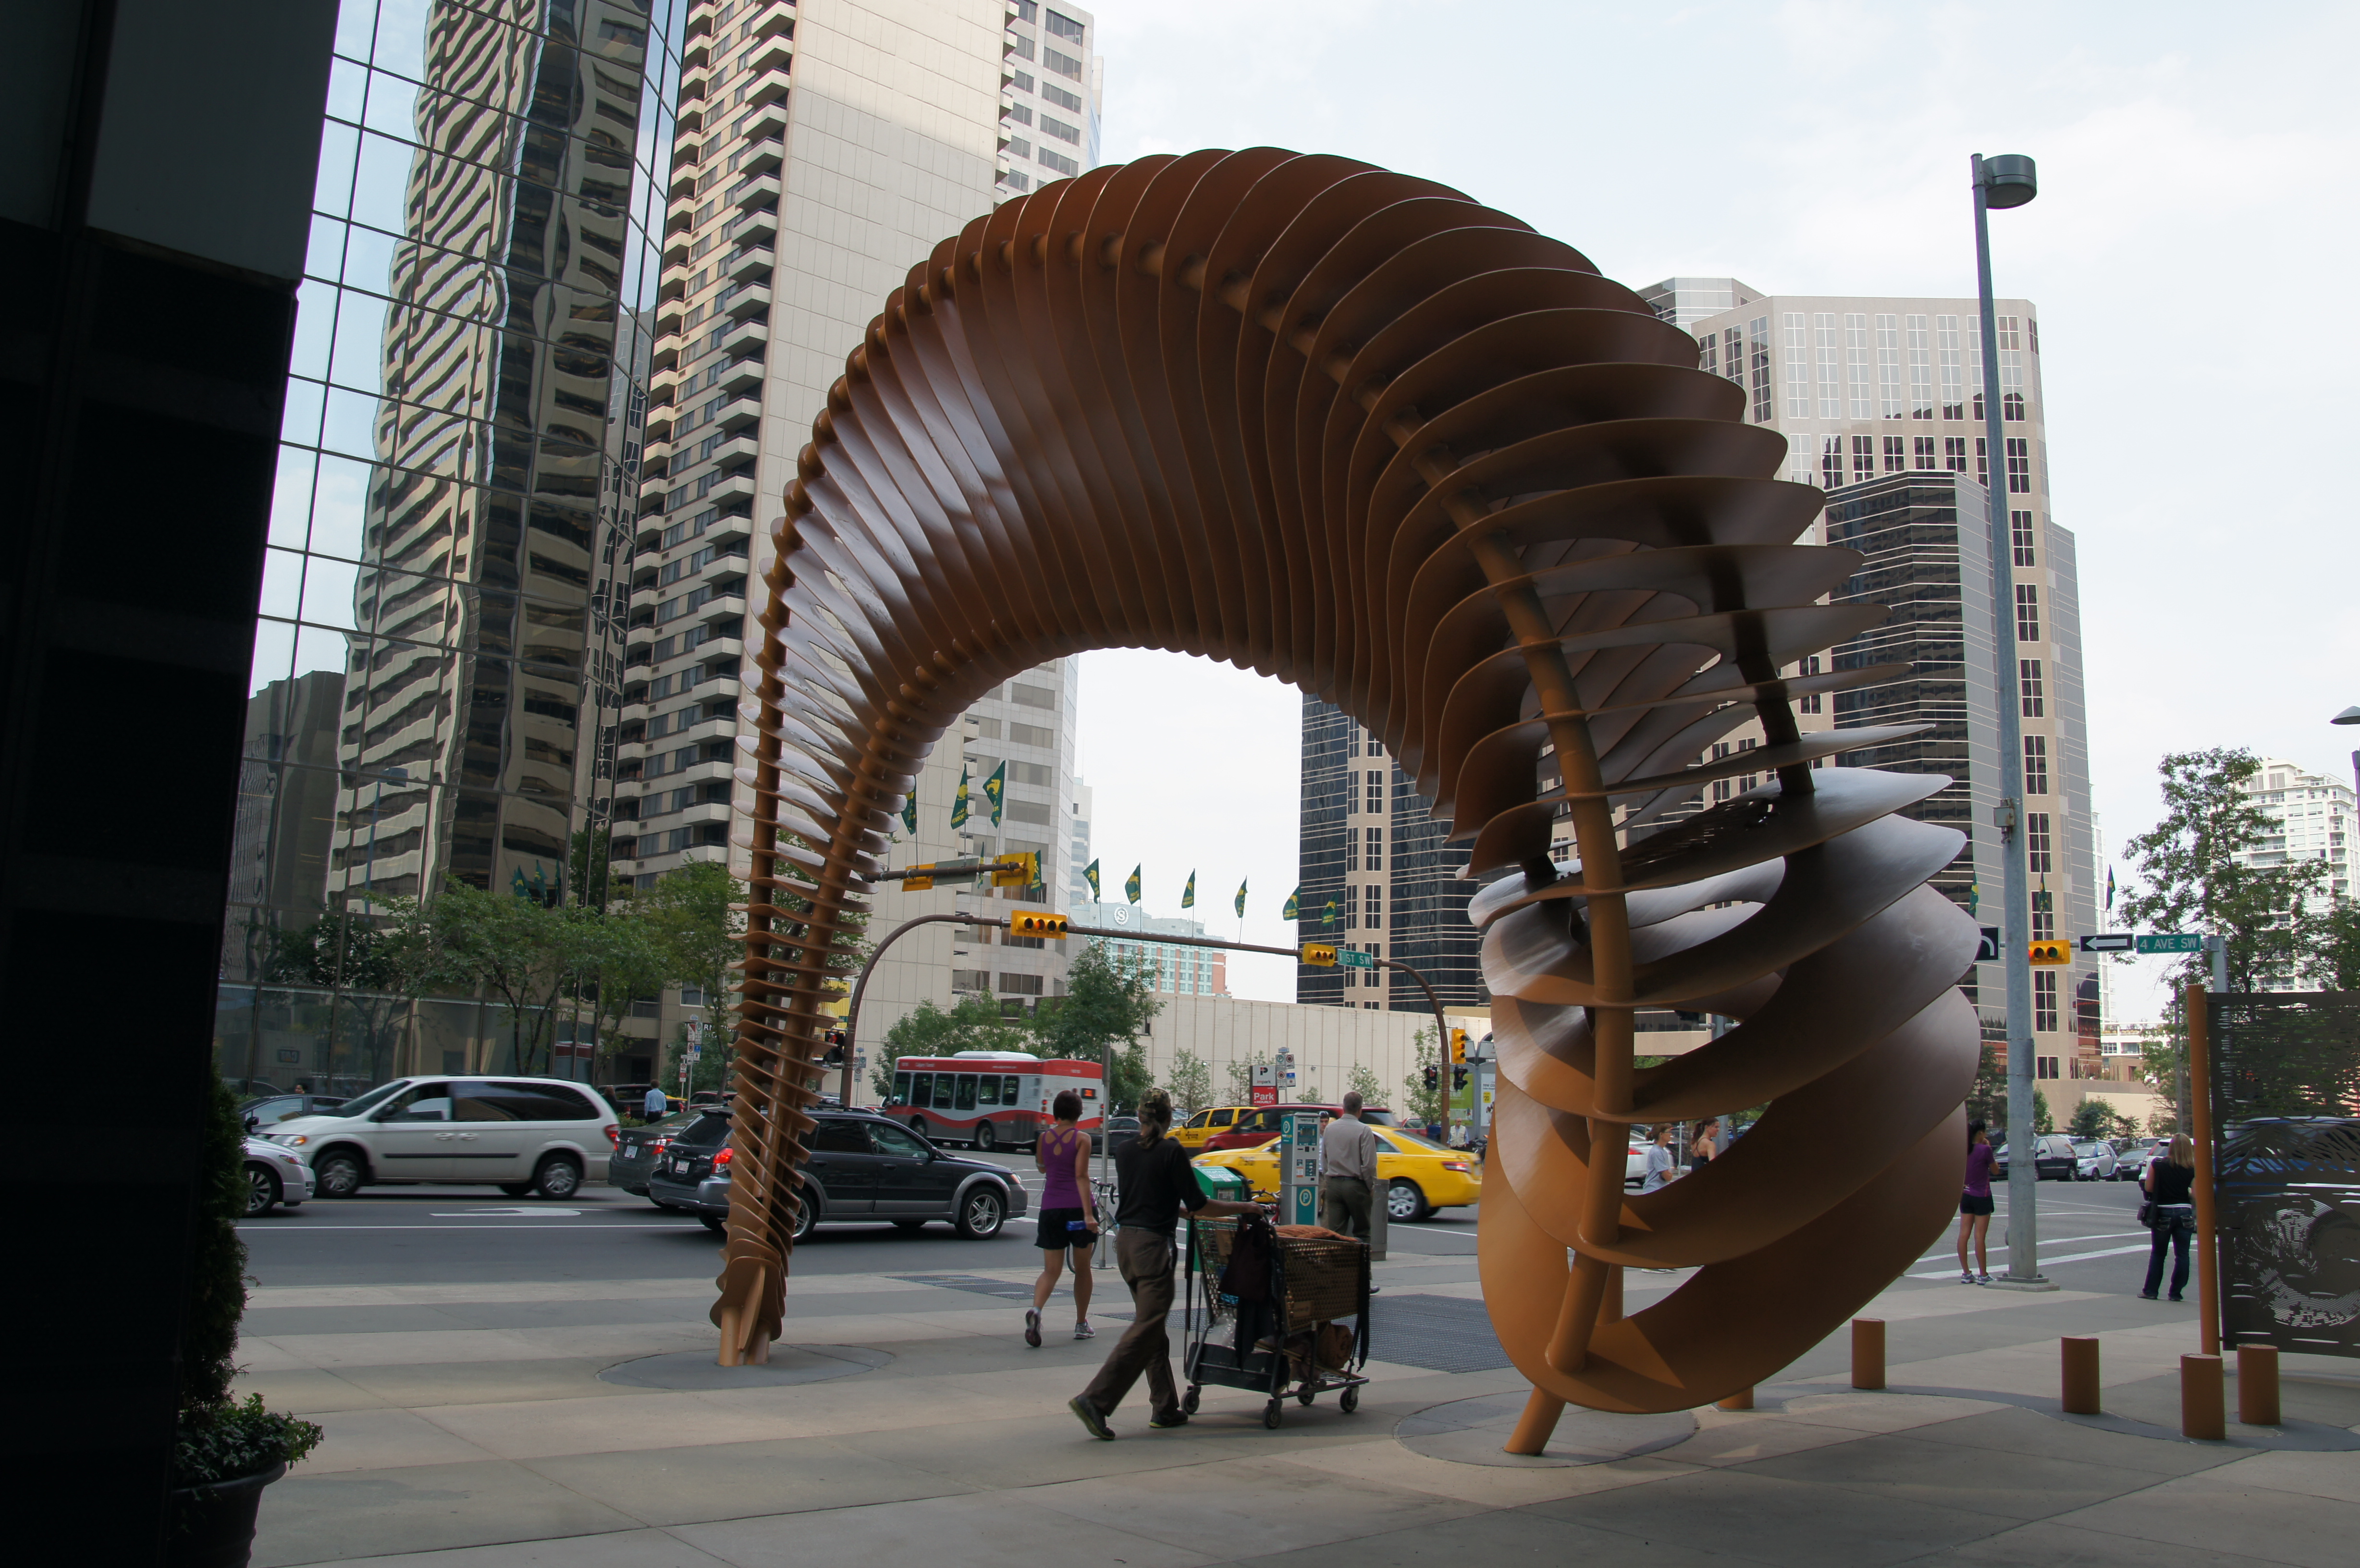
architecture, city, skyscraper, highrise, downtown, arch, canada, glasswall, publicart, calgary, alberta, sightseeingcalgary, weavingfence, hornsculpture